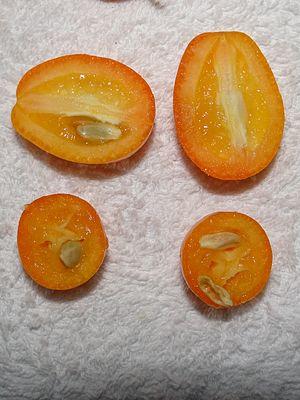
Fortunella est un genre d'agrumes dont les espèces sont généralement appelées Kumquat. C'est un arbre fruitier de la famille des Rutaceae, originaire d'Extrême-Orient. Ses fruits sont également dénommés kumquats.